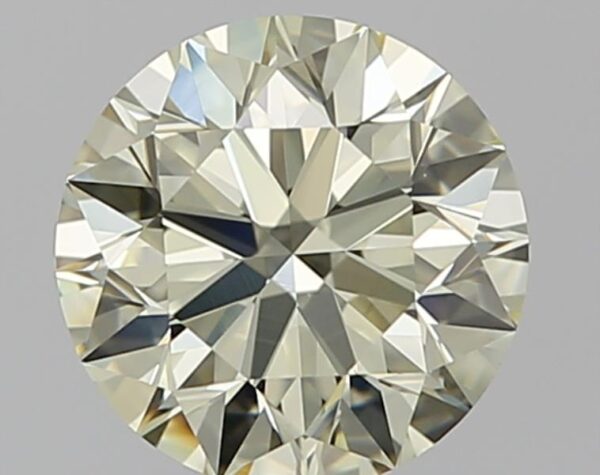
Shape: round
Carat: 1.2
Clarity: VS1
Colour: S-T
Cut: EX
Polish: EX
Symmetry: EX
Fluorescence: M
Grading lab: GIA
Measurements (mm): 6.74 x 6.76 x 4.23